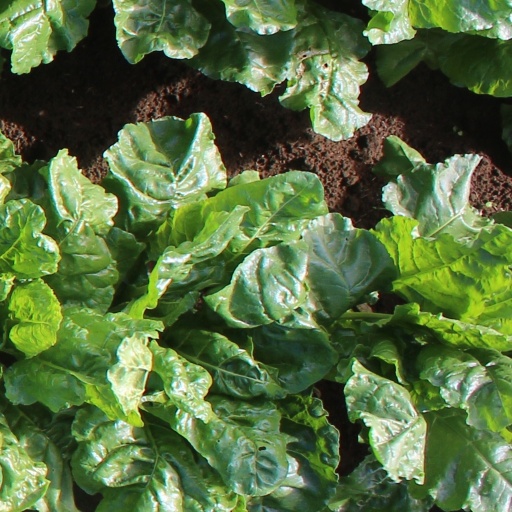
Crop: sugar beet